Grande école

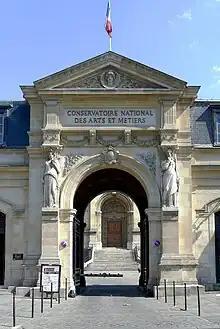
Gate of the , in the 3rd arrondissement of Paris

A is a specialized top-level educational institution in France and some other countries such as Morocco and Tunisia. are part of an alternative educational system that operates alongside the mainstream French public university system, and are dedicated to teaching, research and professional training in either pure natural and social sciences, or applied sciences such as engineering, architecture, business administration, or public policy and administration.